Colonnade Row

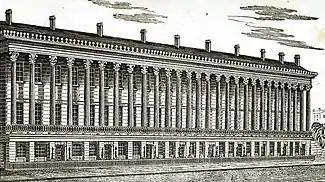
The original nine buildings

The nine original buildings, a series of Greek Revival townhouses built by Seth Geer, a contractor from Albany, New York (whose name is also given as "Greer") were located at 418–426 Lafayette Place on the site of the Vauxhall Gardens Amusement Park. The property on which these buildings were constructed had been bought by Astor in 1804 for $45,000, and when the lease for the Vauxhall Gardens was up, Astor built a wide street through the property from Great Jones Street to Art Street, which is now Astor Place, and named it Lafayette Place after the Marquis de Lafayette, a hero of the American Revolution. The original name of the buildings was Lagrange or La Grange Terrace, named after Lafayette's country estate, one of many places named in his honor in New York City and elsewhere in the United States, after his triumphant return tour in 1824–25.